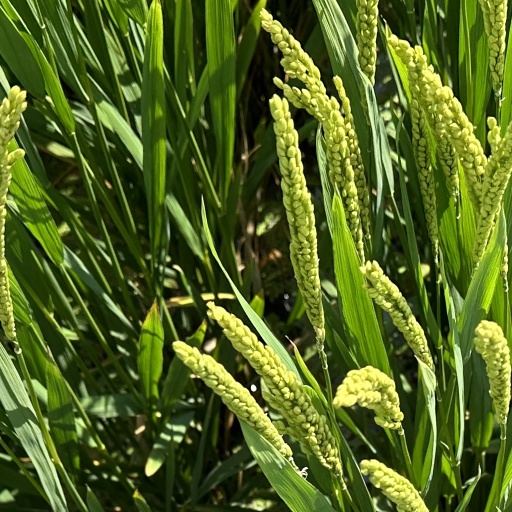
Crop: rice